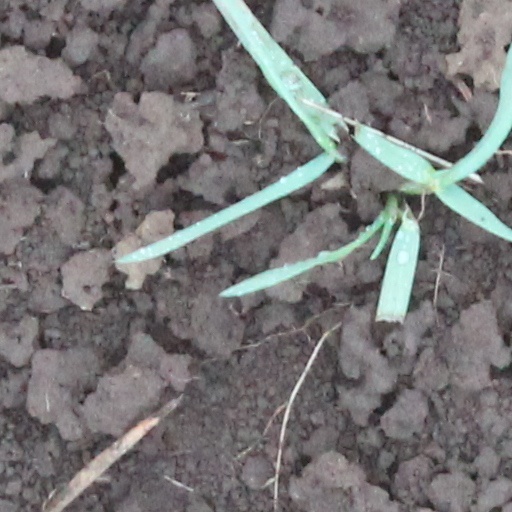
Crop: wheat